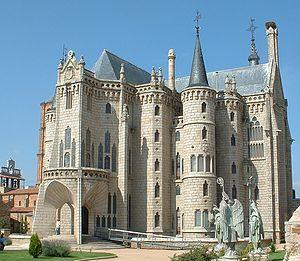
Le palais épiscopal d'Astorga est un édifice de style moderniste conçu entre 1889 et 1893 par l'architecte espagnol Antoni Gaudí à Astorga en Espagne. Il s'agit d'une des rares œuvres importantes de Gaudí hors de Catalogne.
La 14ᵉ étape du Tour d'Espagne 2011 s'est déroulée le samedi 3 septembre 2011. Astorga est la ville de départ et le pic de La Farrapona est le site d'arrivée. Il s'agit d'une étape de haute montagne sur 173,2 kilomètres.